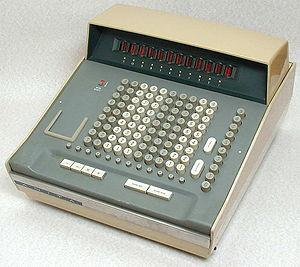
Inventé aux États-Unis par Dorr E. Felt en 1887, le Comptomètre, ou Comptometer est la première machine à calculer à clavier direct à avoir connu un succès commercial réel. Un clavier direct est extrêmement rapide car chaque touche ajoute ou soustrait sa valeur au total dès qu'elle est enfoncée et tous les doigts de la main peuvent être utilisés simultanément. C'est ainsi que le Comptomètre fut appelé la mitrailleuse du bureau dans des publicités de la Première Guerre mondiale.
Les calculatrices ANITA Mark VII et ANITA Mark VIII sont les calculatrices de bureau entièrement électroniques dont la commercialisation est la plus ancienne. Elles furent commercialisées pour la première fois fin 1961.